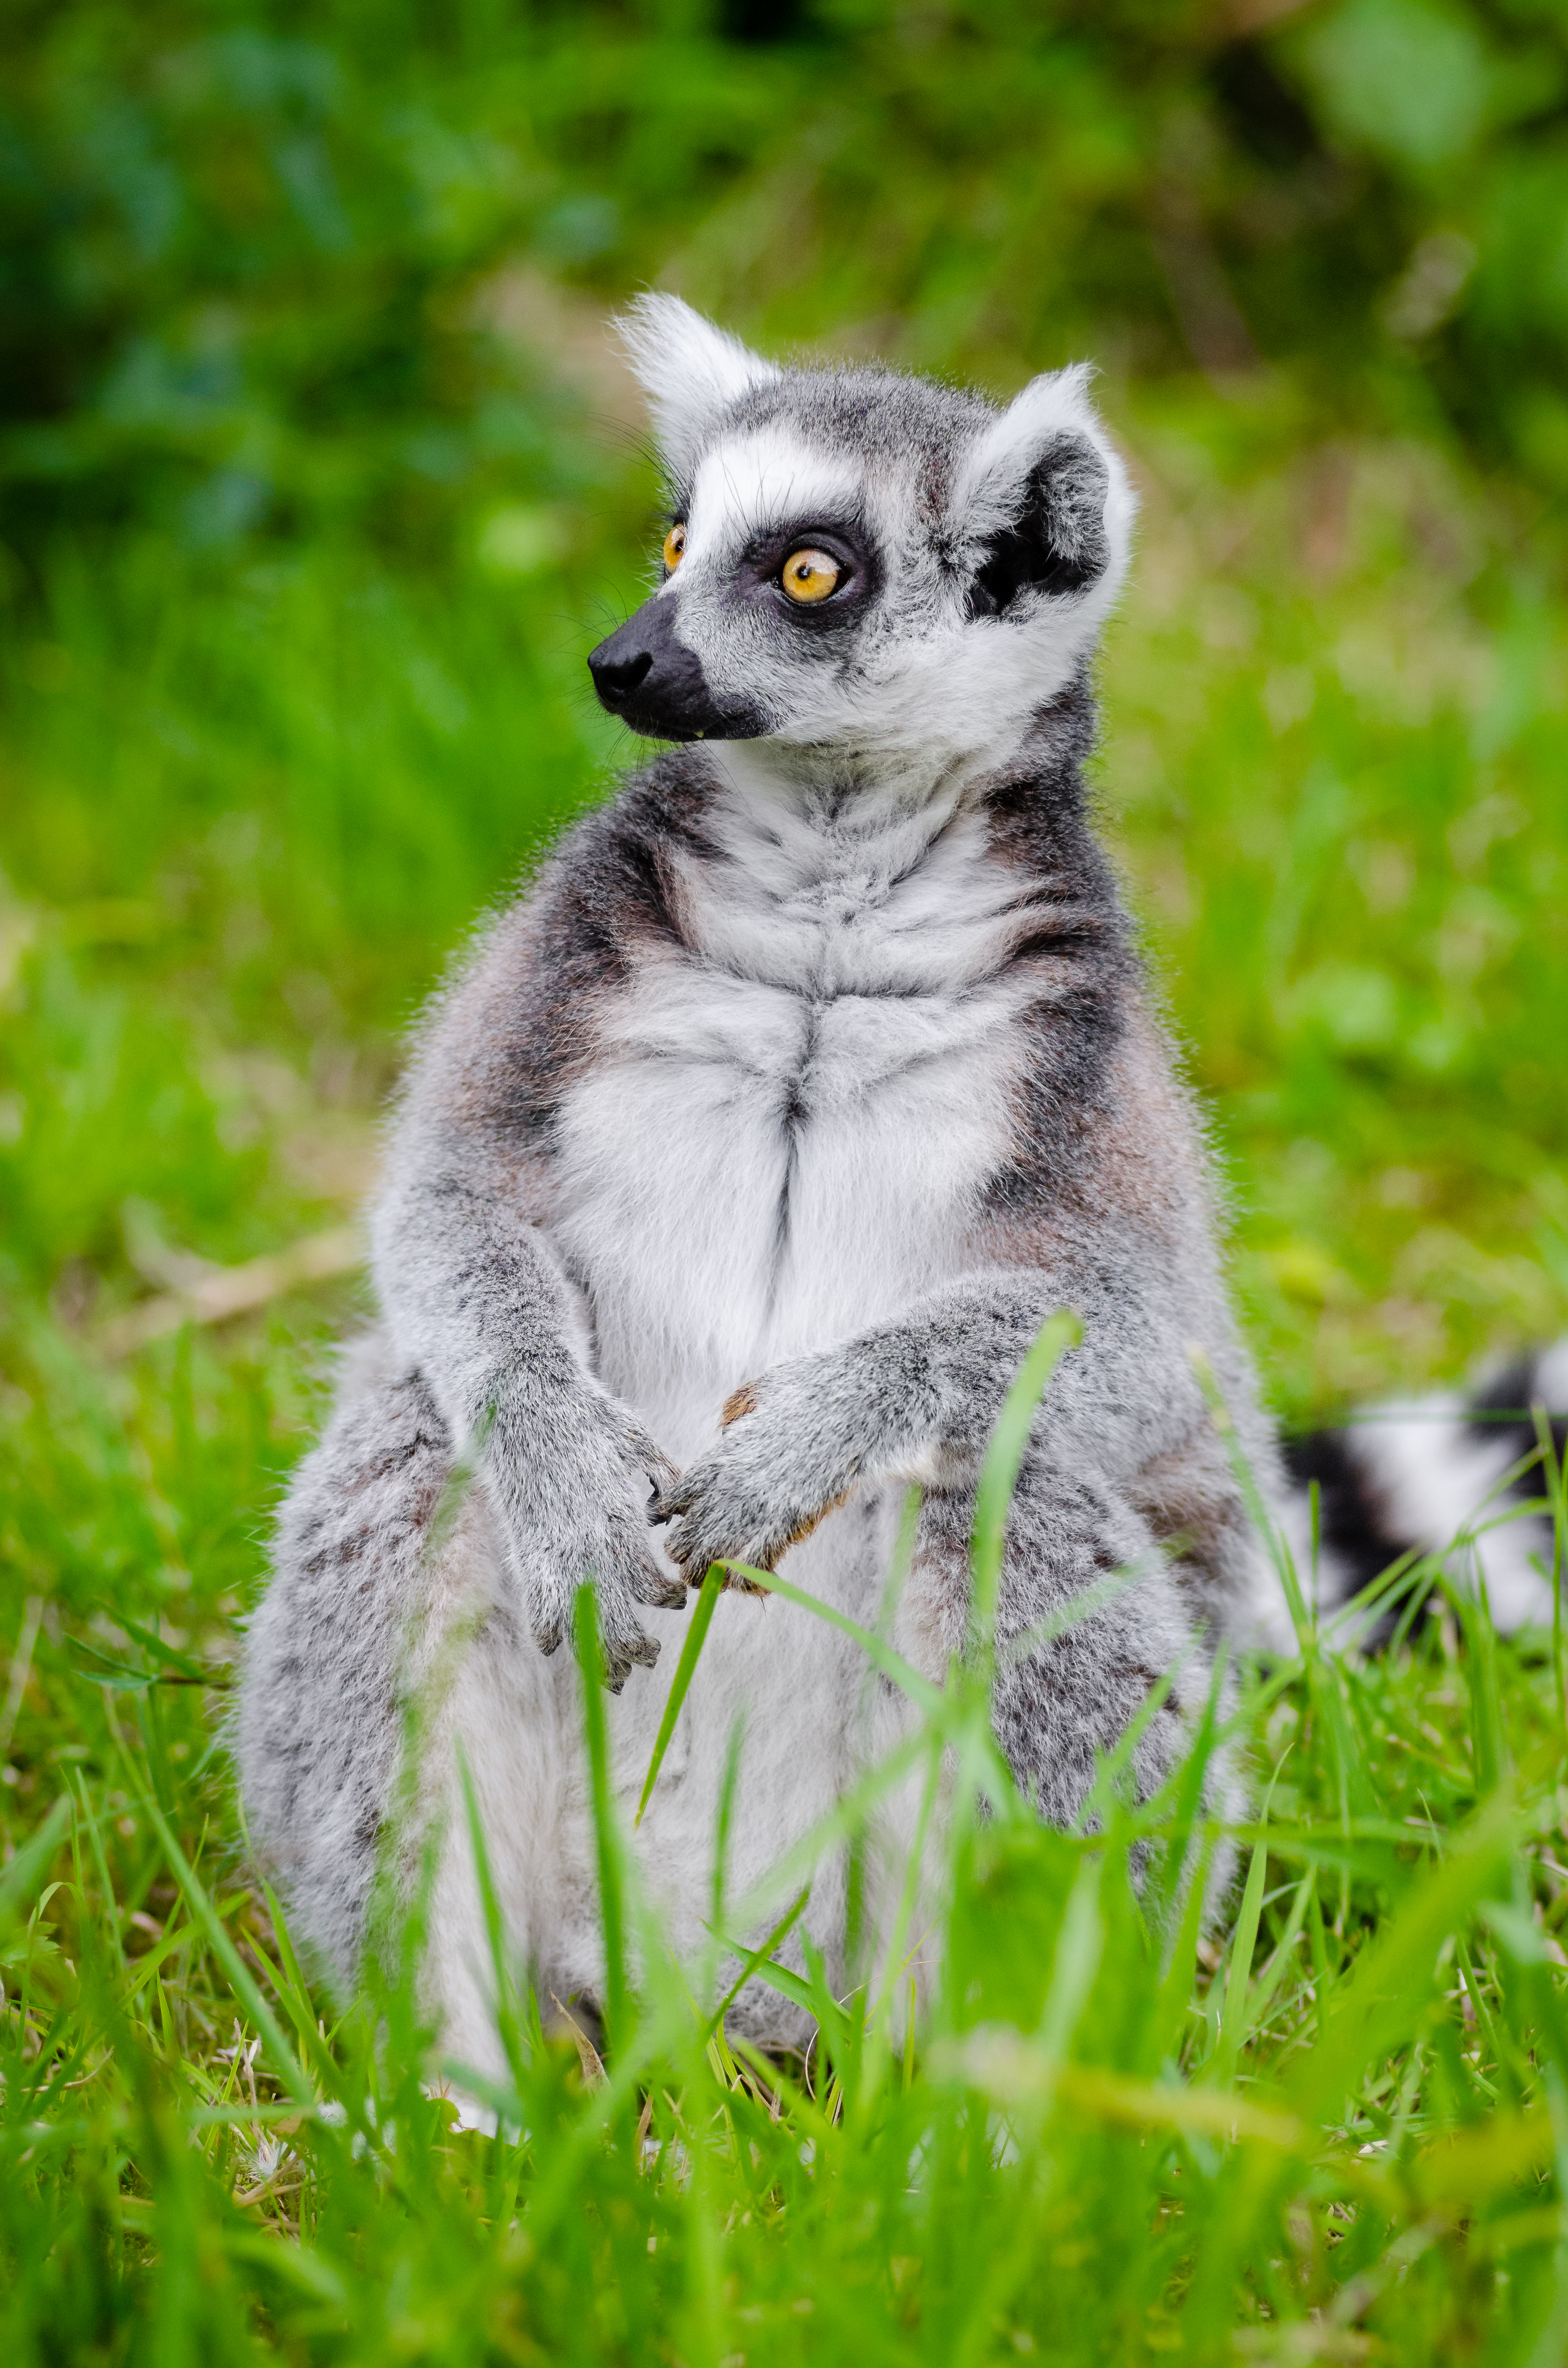
animal, wildlife, zoo, mammal, fauna, primate, madagascar, vertebrate, lemur